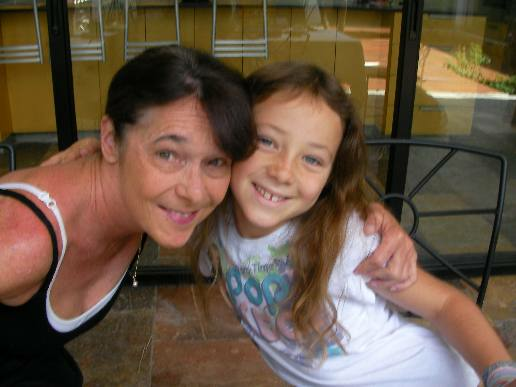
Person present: Yes